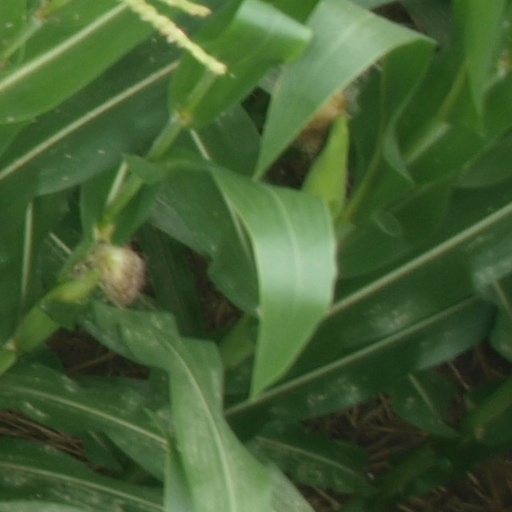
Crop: maize; corn